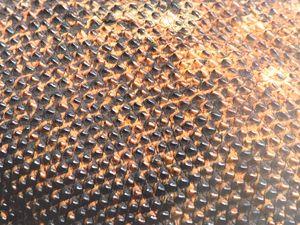
Le Dragon de Komodo ou Varan de Komodo est une espèce de varan qui se rencontre dans les îles de Komodo, Rinca, Florès, Gili Motang et Gili Dasami en Indonésie centrale. Membre de la famille des varanidés, c'est la plus grande espèce vivante de lézard, avec une longueur moyenne de 2 à 3 mètres et une masse d'environ 70 kg. Sa taille inhabituelle est parfois attribuée au gigantisme insulaire car il n'existe pas, dans son habitat naturel, d'autres animaux carnivores pouvant occuper ou partager sa niche écologique, ainsi qu'à ses faibles besoins en énergie. Il est possible que cet animal soit au contraire une forme naine du Mégalania, un varan géant de 8 mètres de long ayant vécu en Australie au moins jusqu'à l'arrivée des premiers aborigènes. En raison de leur taille, ces varans, avec l'aide de bactéries symbiotiques, dominent les écosystèmes dans lesquels ils vivent. Bien que les dragons de Komodo mangent surtout des charognes, ils se nourrissent également d'animaux qu'ils chassent.